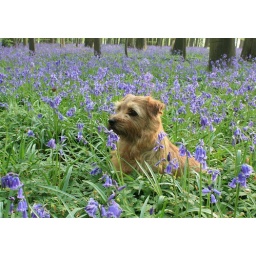
Dana in the blue forest